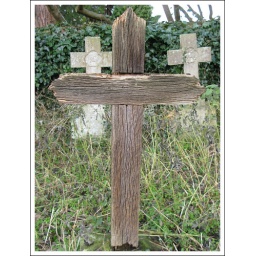
Possibly one of the more moving sights in Holywell Cemetery among the &amp;quot;great and the good&amp;quot; a humble wooden cross among the grass.